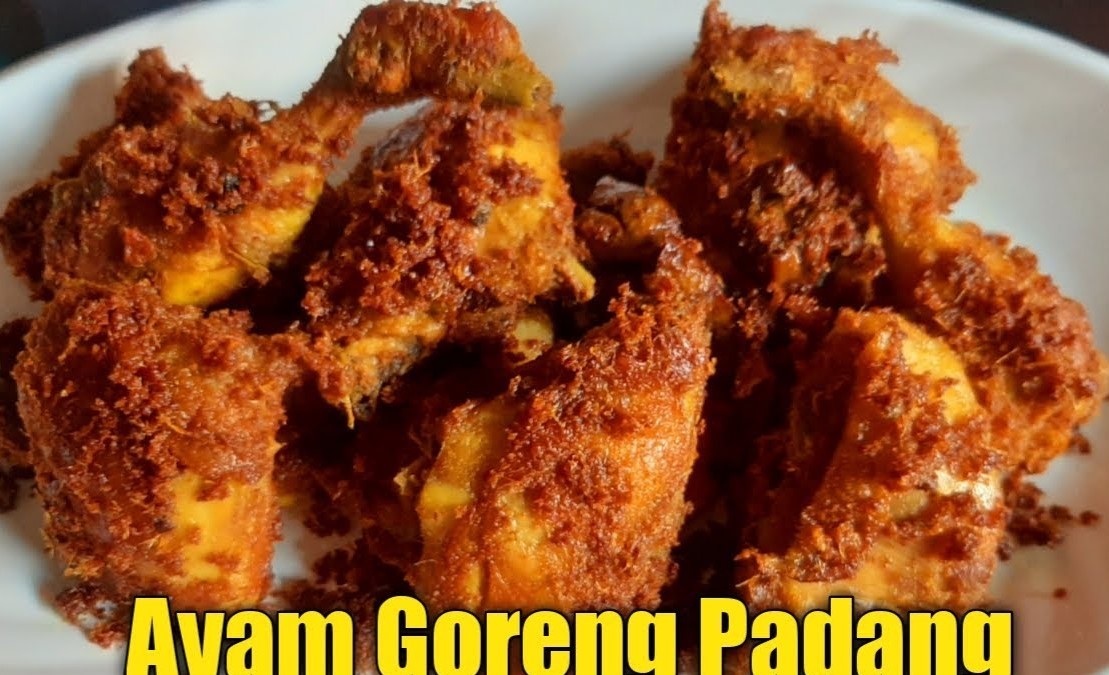
Label: ayam_goreng